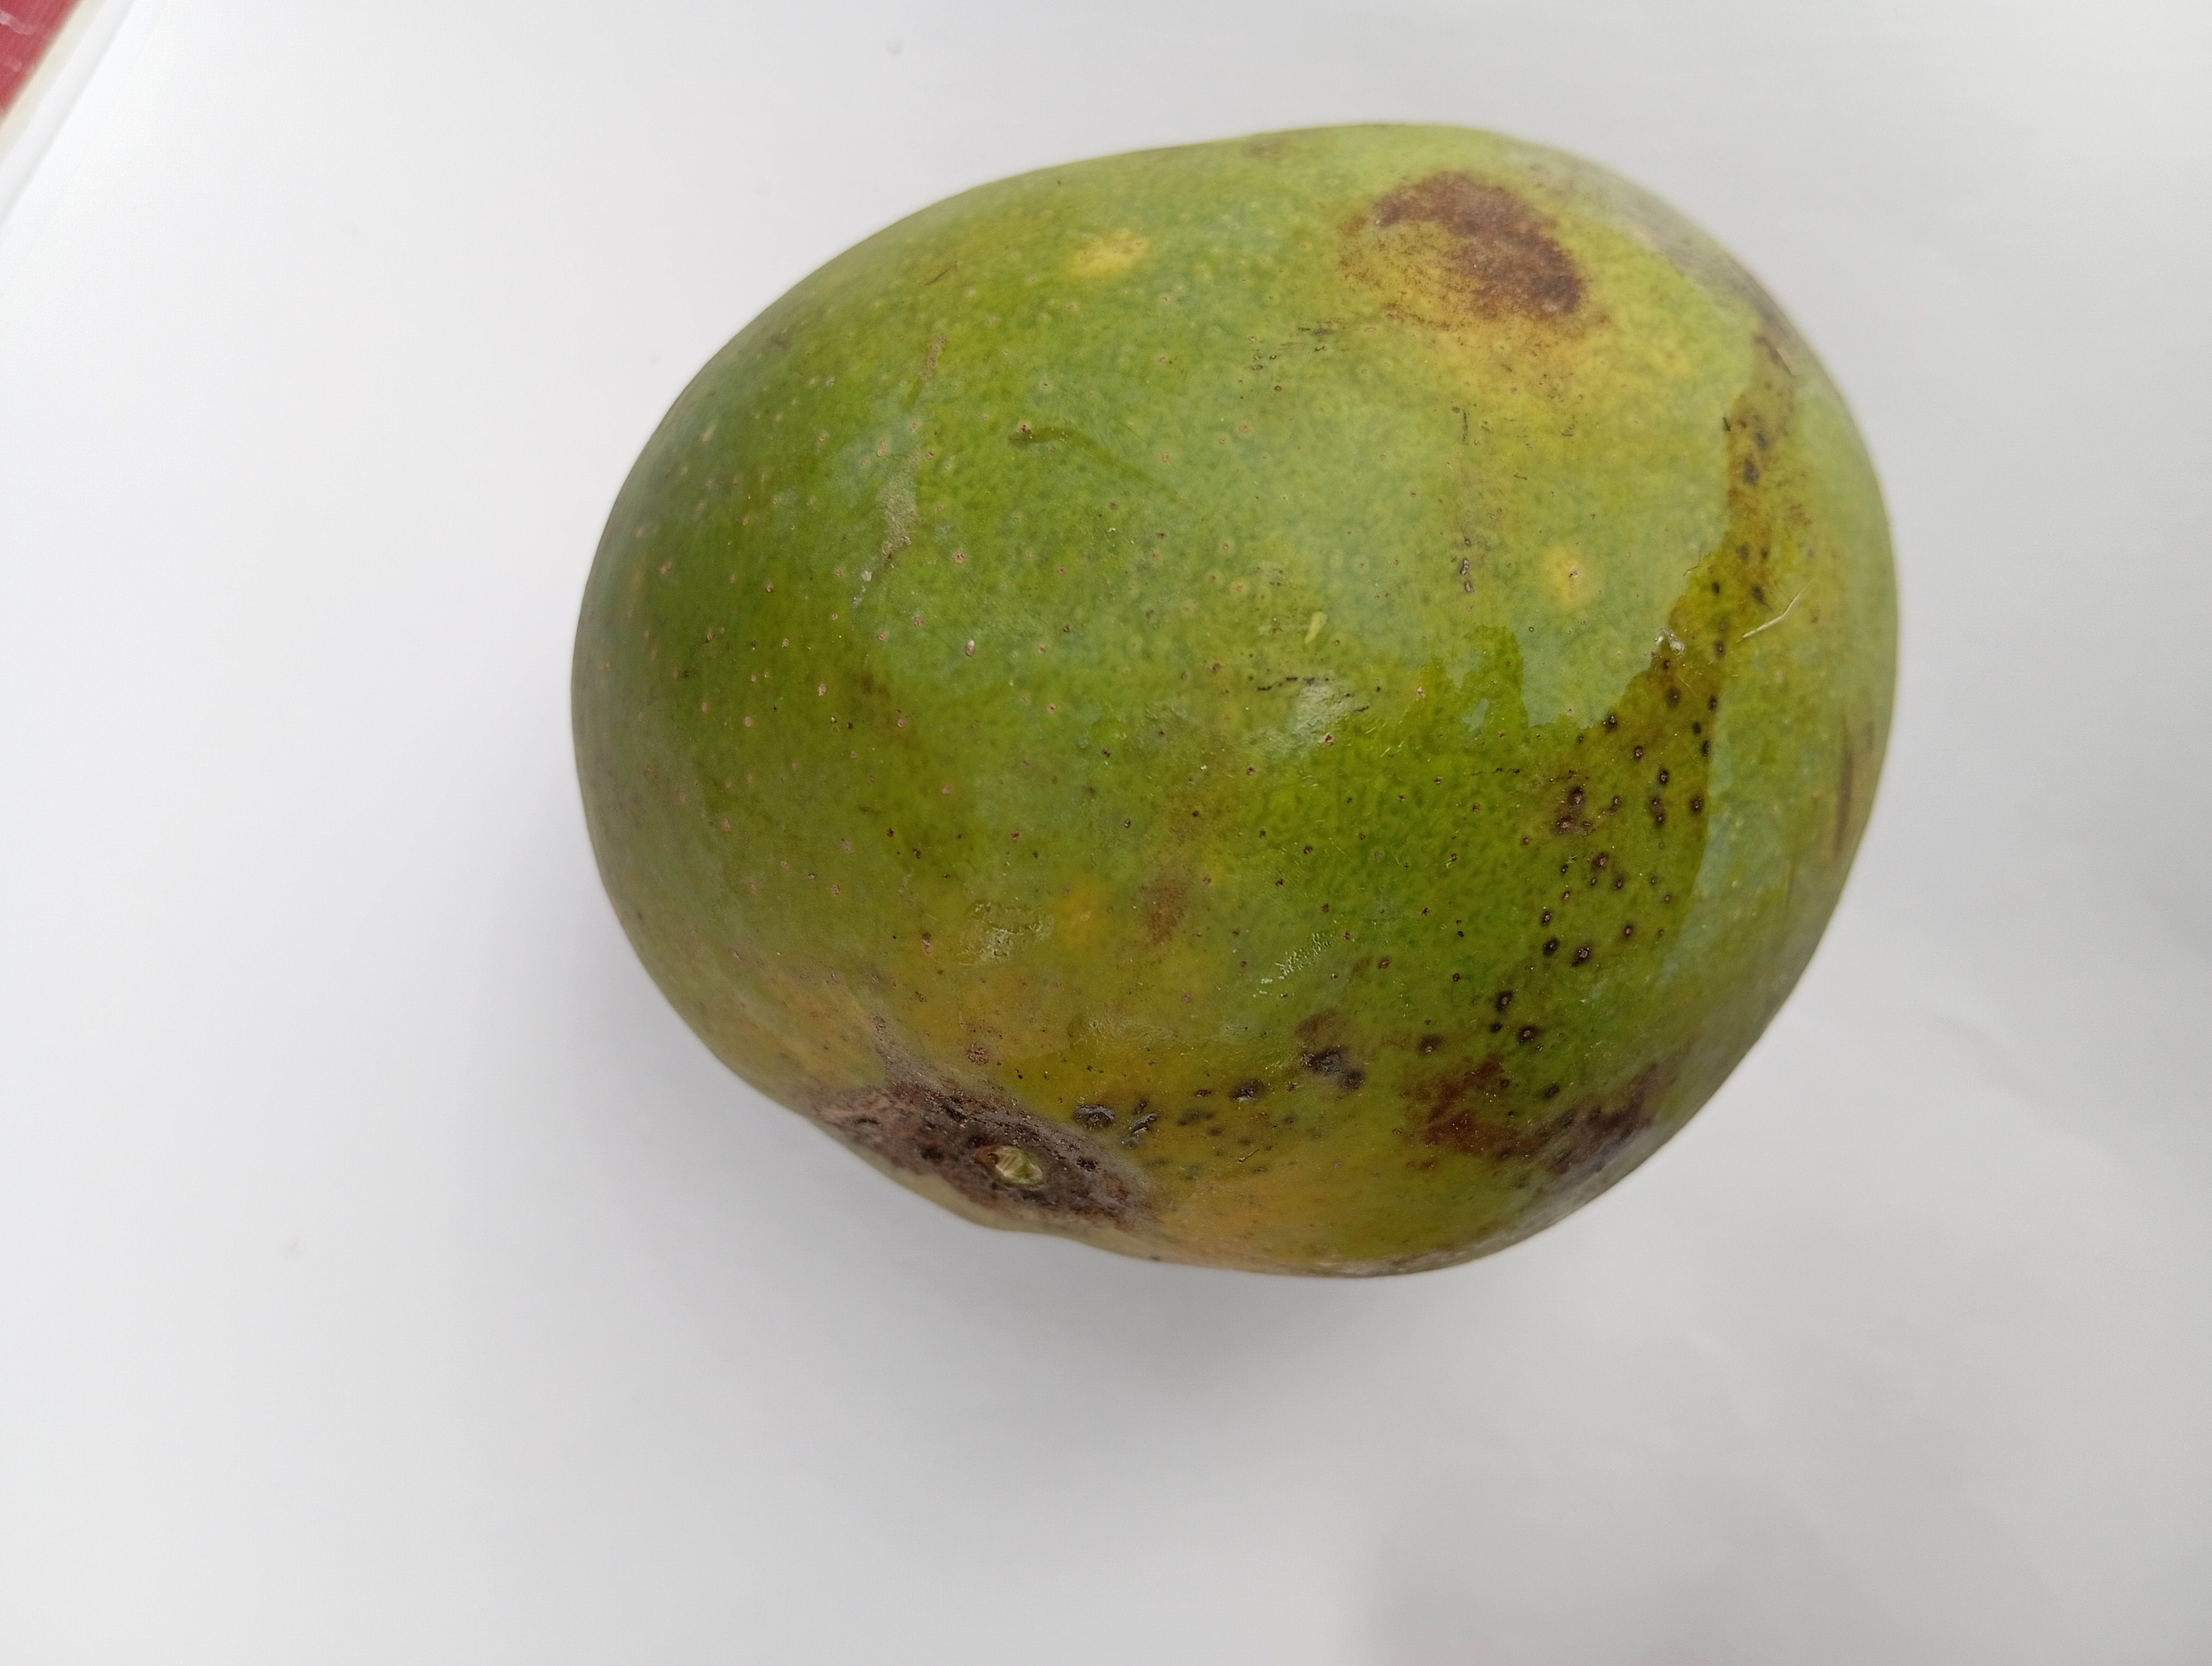
Mango variety: Himsagar